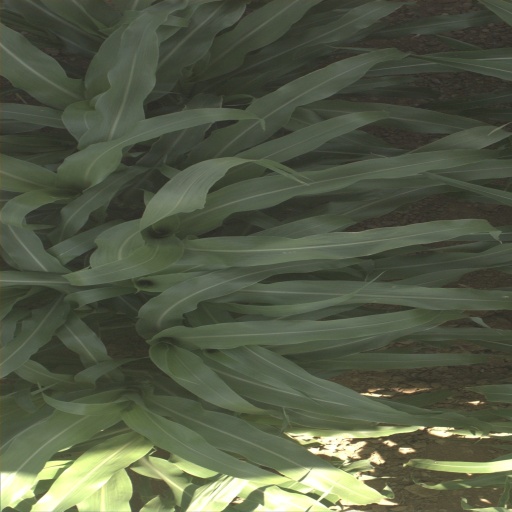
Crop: sorghum